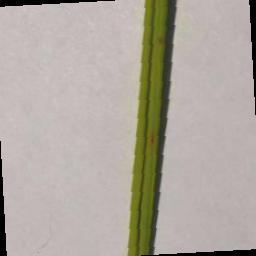
Label: Rice___Brown_Spot